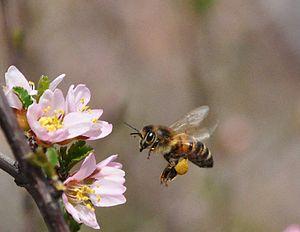
Le jardinage est la pratique, et parfois l'art, de semer, planter, maintenir des végétaux composant un jardin dans des conditions idéales pour leur développement. Cette pratique répond à un besoin d’esthétique et/ou alimentaire.